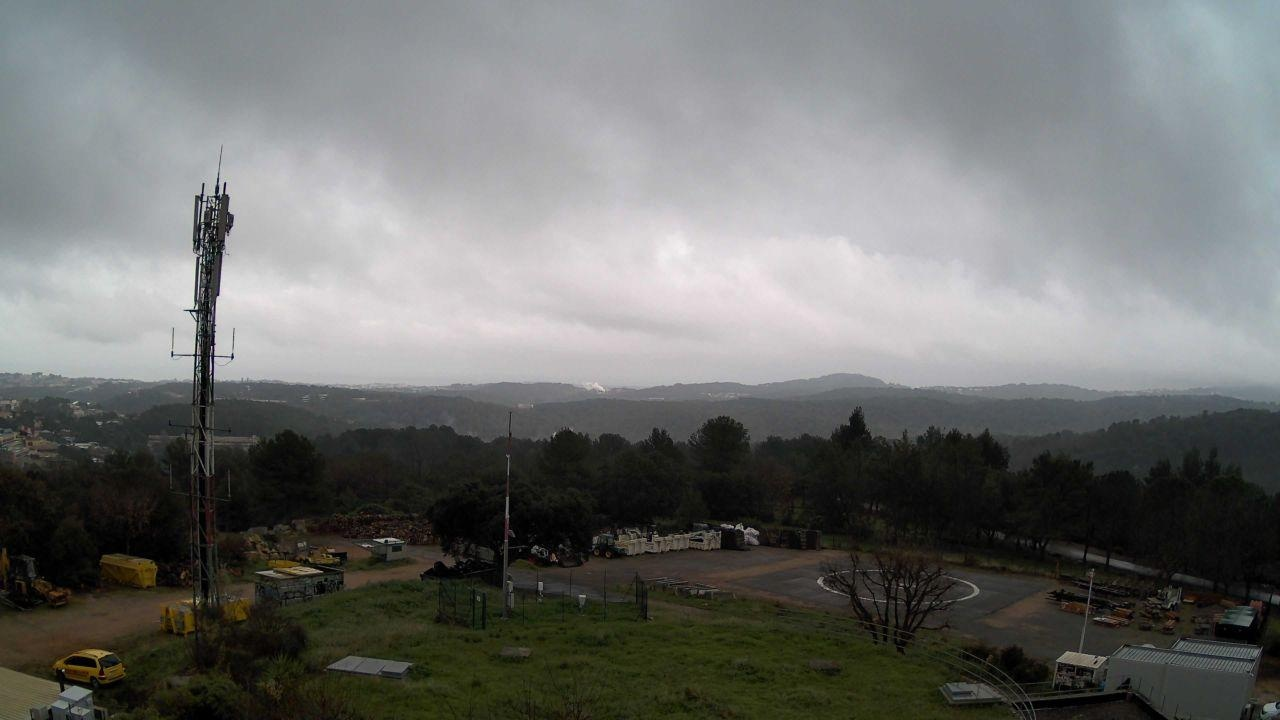
Fire: no
Smoke: yes